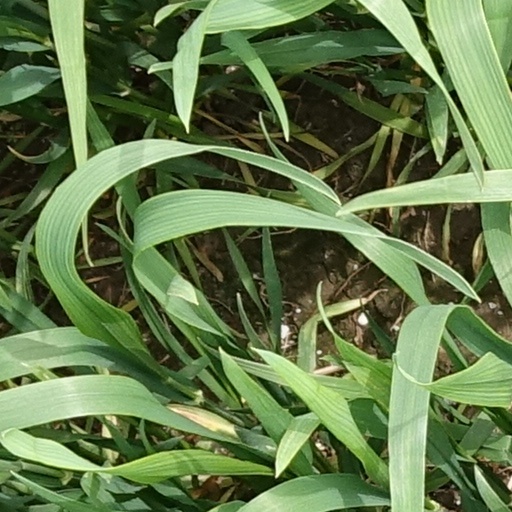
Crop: wheat